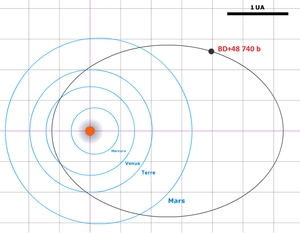
Simulation de l'orbite de l'exoplanète BD+48 740 b
BD+48 740 b est une exoplanète orbitant autour de la géante rouge BD+48 740. Avec son excentricité orbitale de 0,67, cette planète est de type Jupiter excentrique. Sa masse est d'environ 1,6 fois celle de Jupiter et sa période est de 771 jours. Elle a été découverte en 2012 par une équipe américano-hispano-polonaise composée de Adamów, Niedzielski, Villaver, Nowak, et Wolszczan.